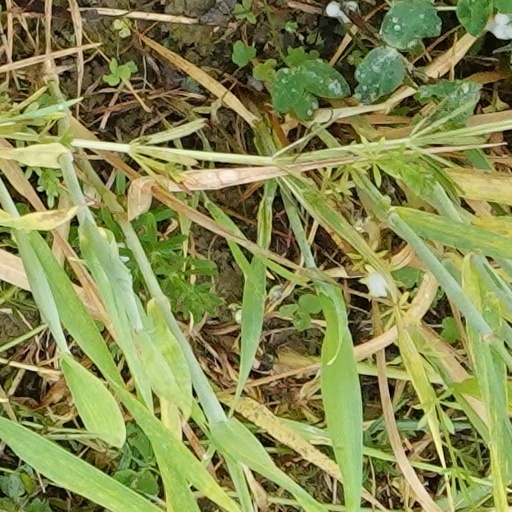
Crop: wheat